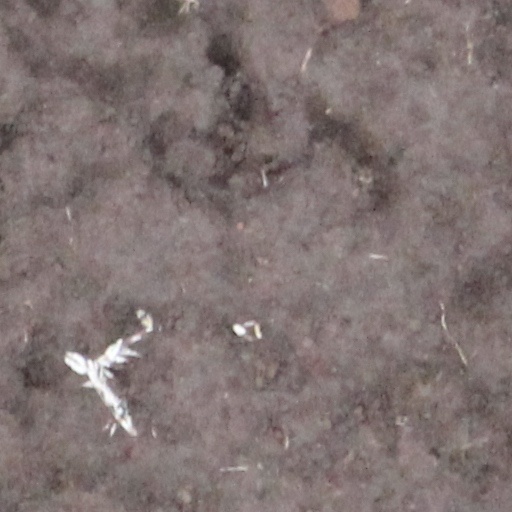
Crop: wheat